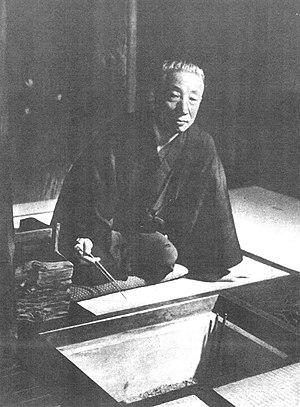
Kojima Masajirō est un romancier japonais de l'ère Shōwa.